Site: brandenburg
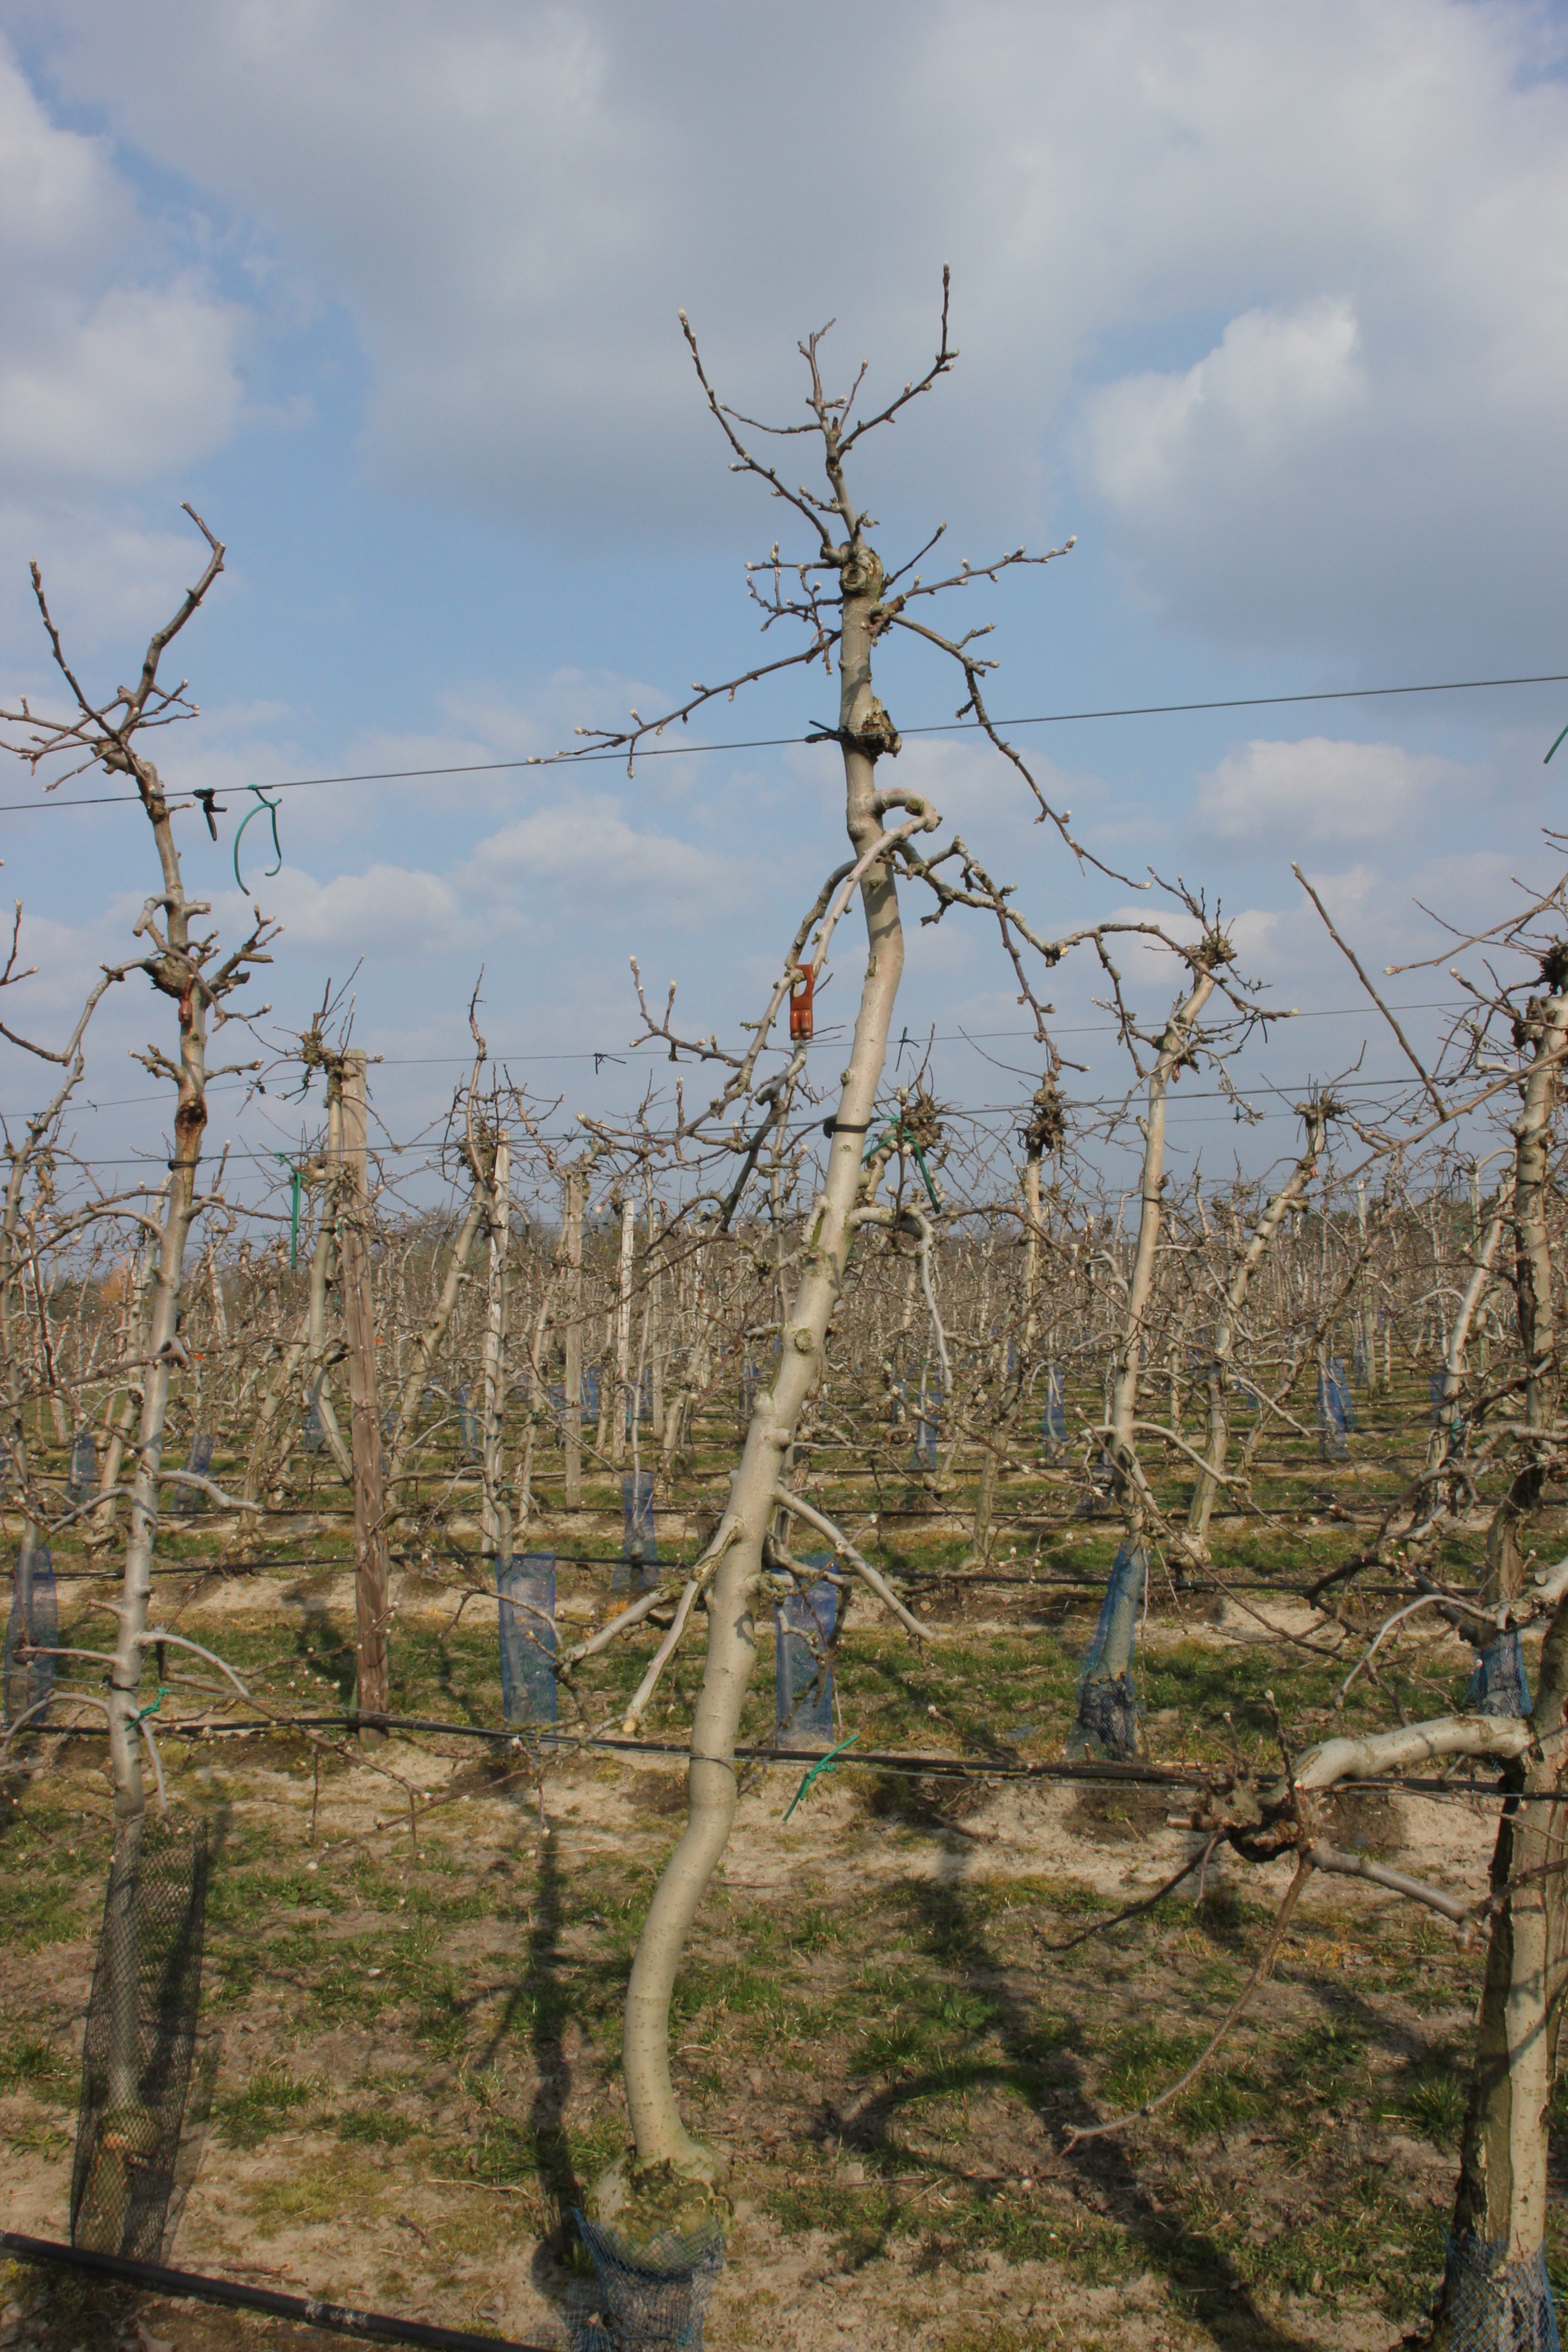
Growth stage (BBCH 03): Bud development